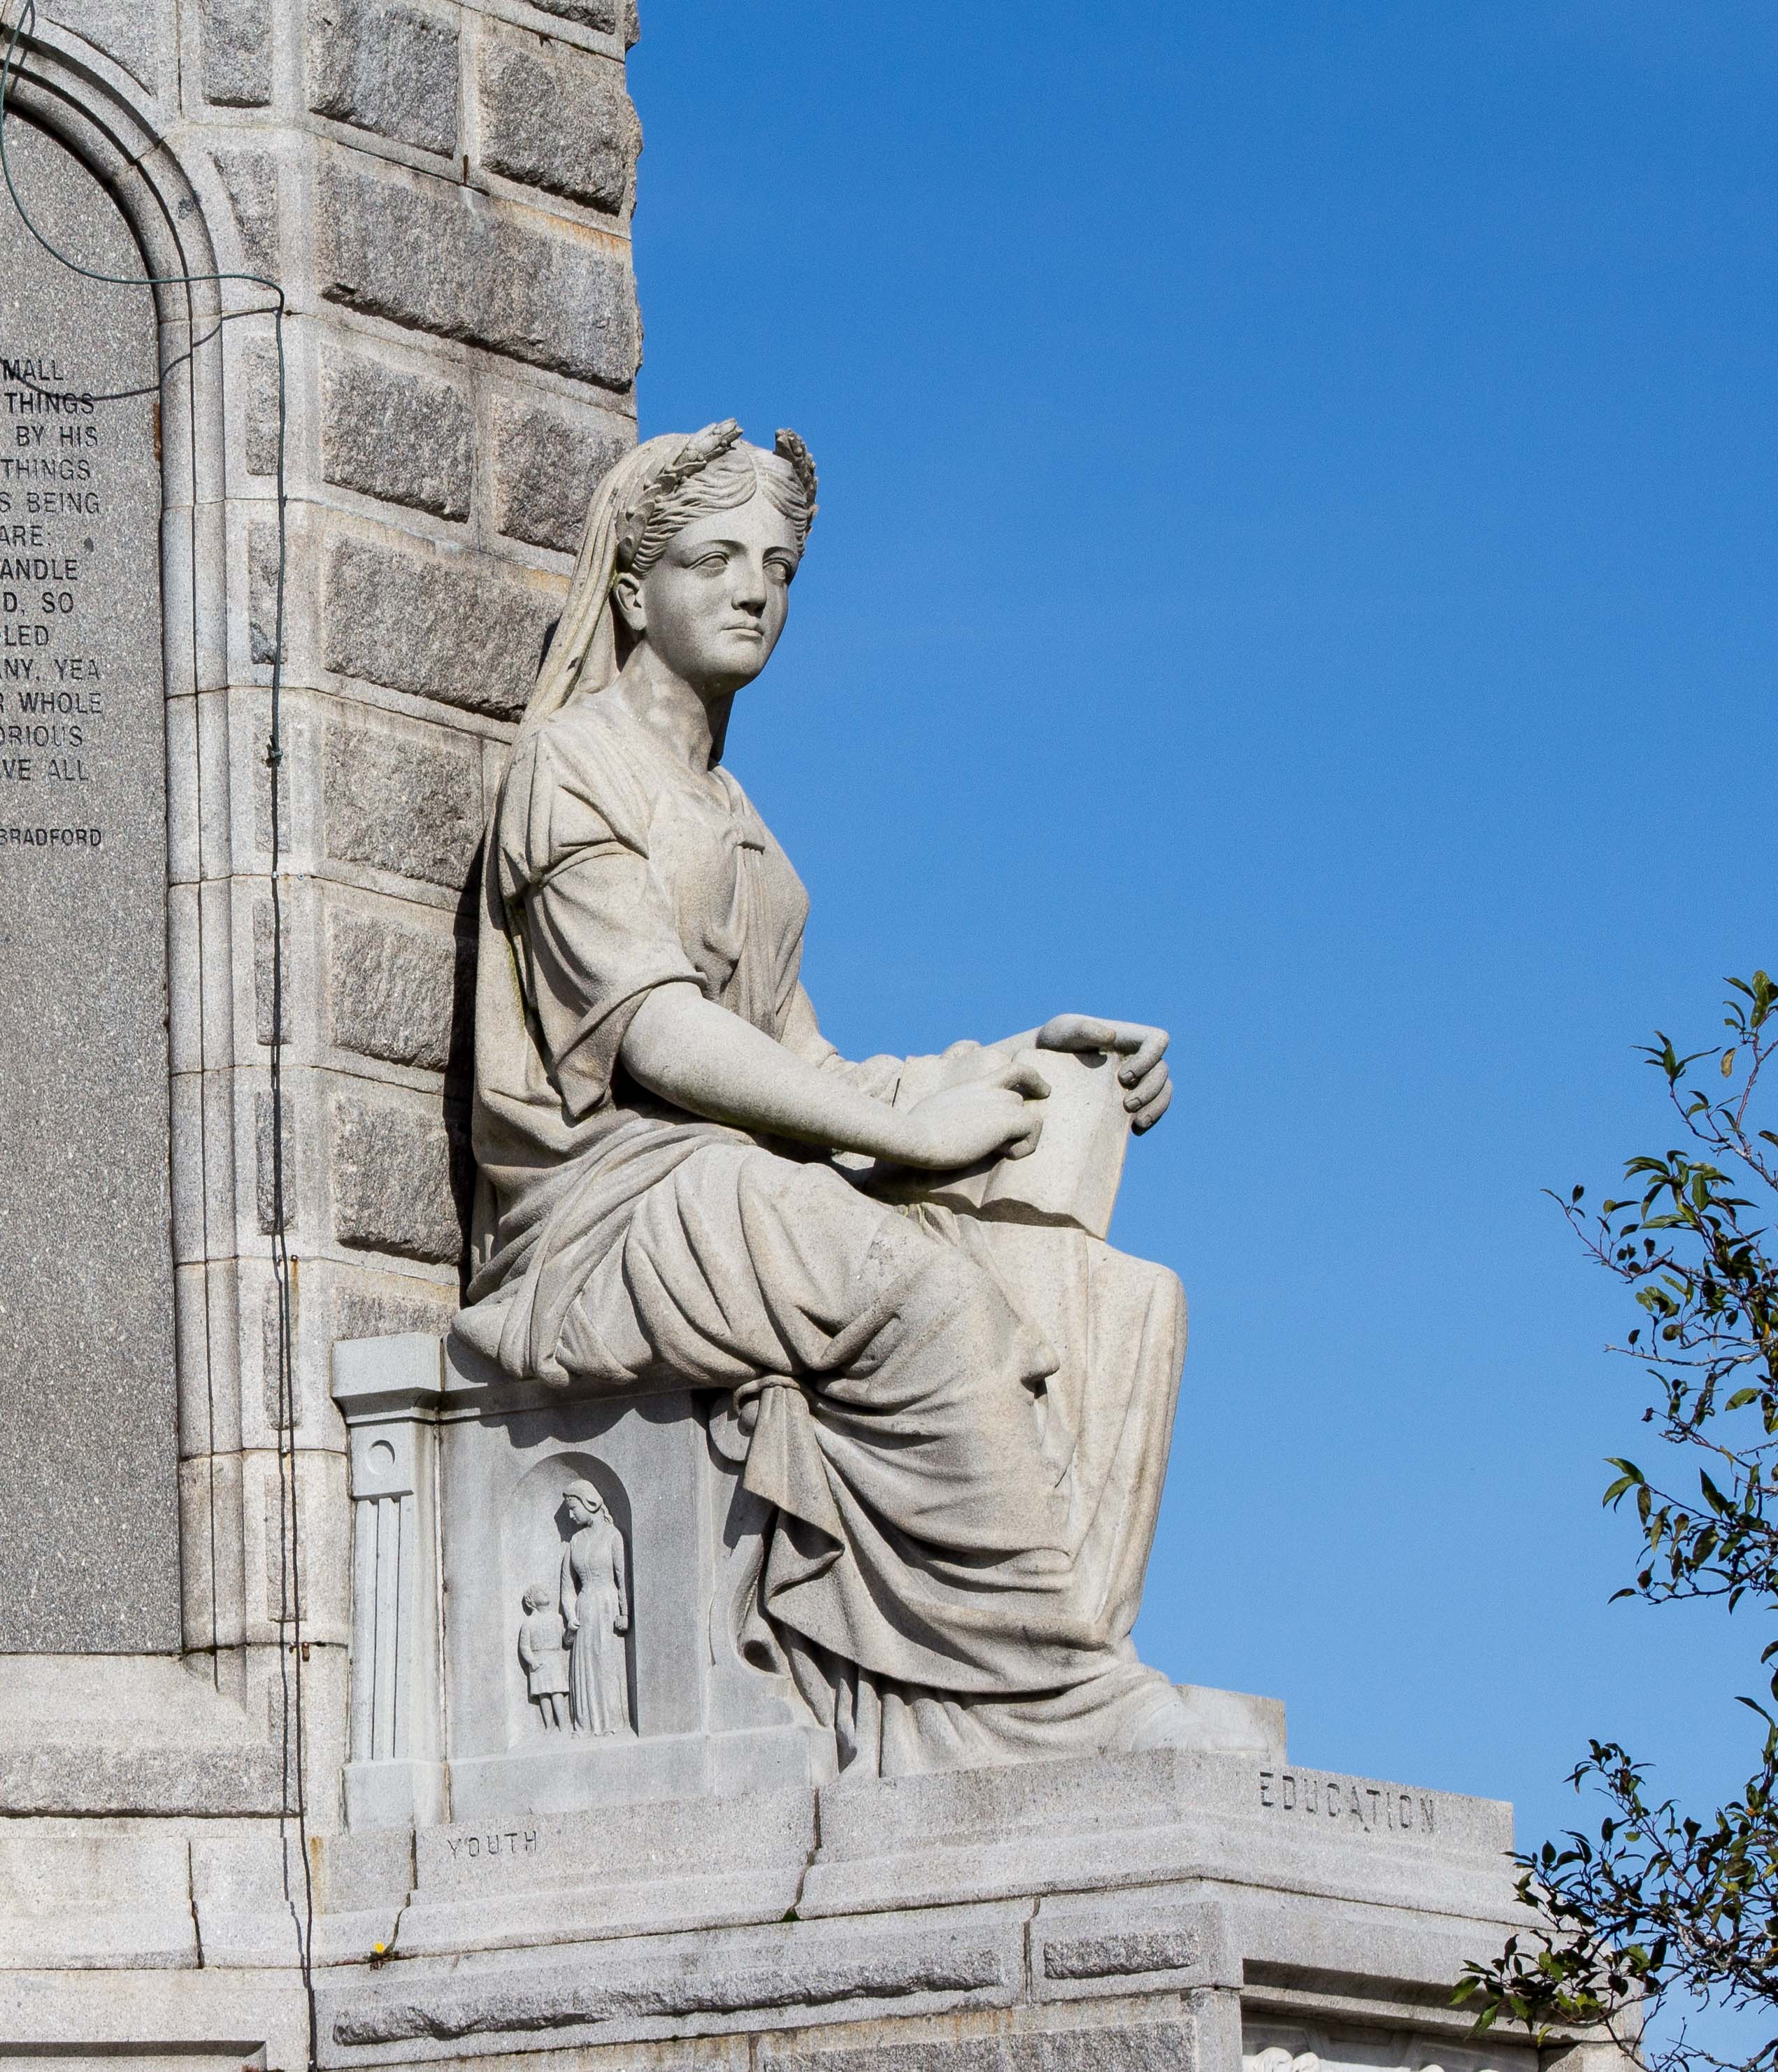
architecture, monument, statue, symbol, landmark, freedom, artwork, patriotism, sculpture, national, memorial, art, american, temple, culture, history, plymouth, nation, pride, massachusetts, stone carving, ancient history, forefathers